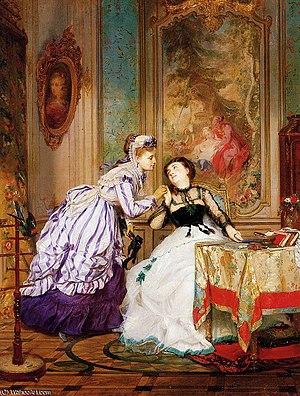
Charles-Édouard Boutibonne, né le 8 juillet 1816 à Pest et mort le 7 février 1897 à Wilderswil, est un peintre français.